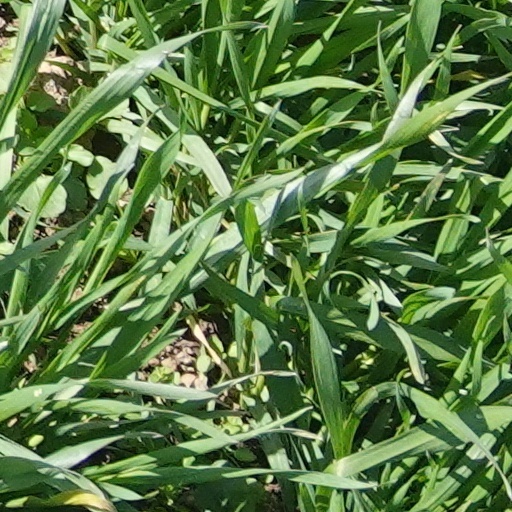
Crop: wheat